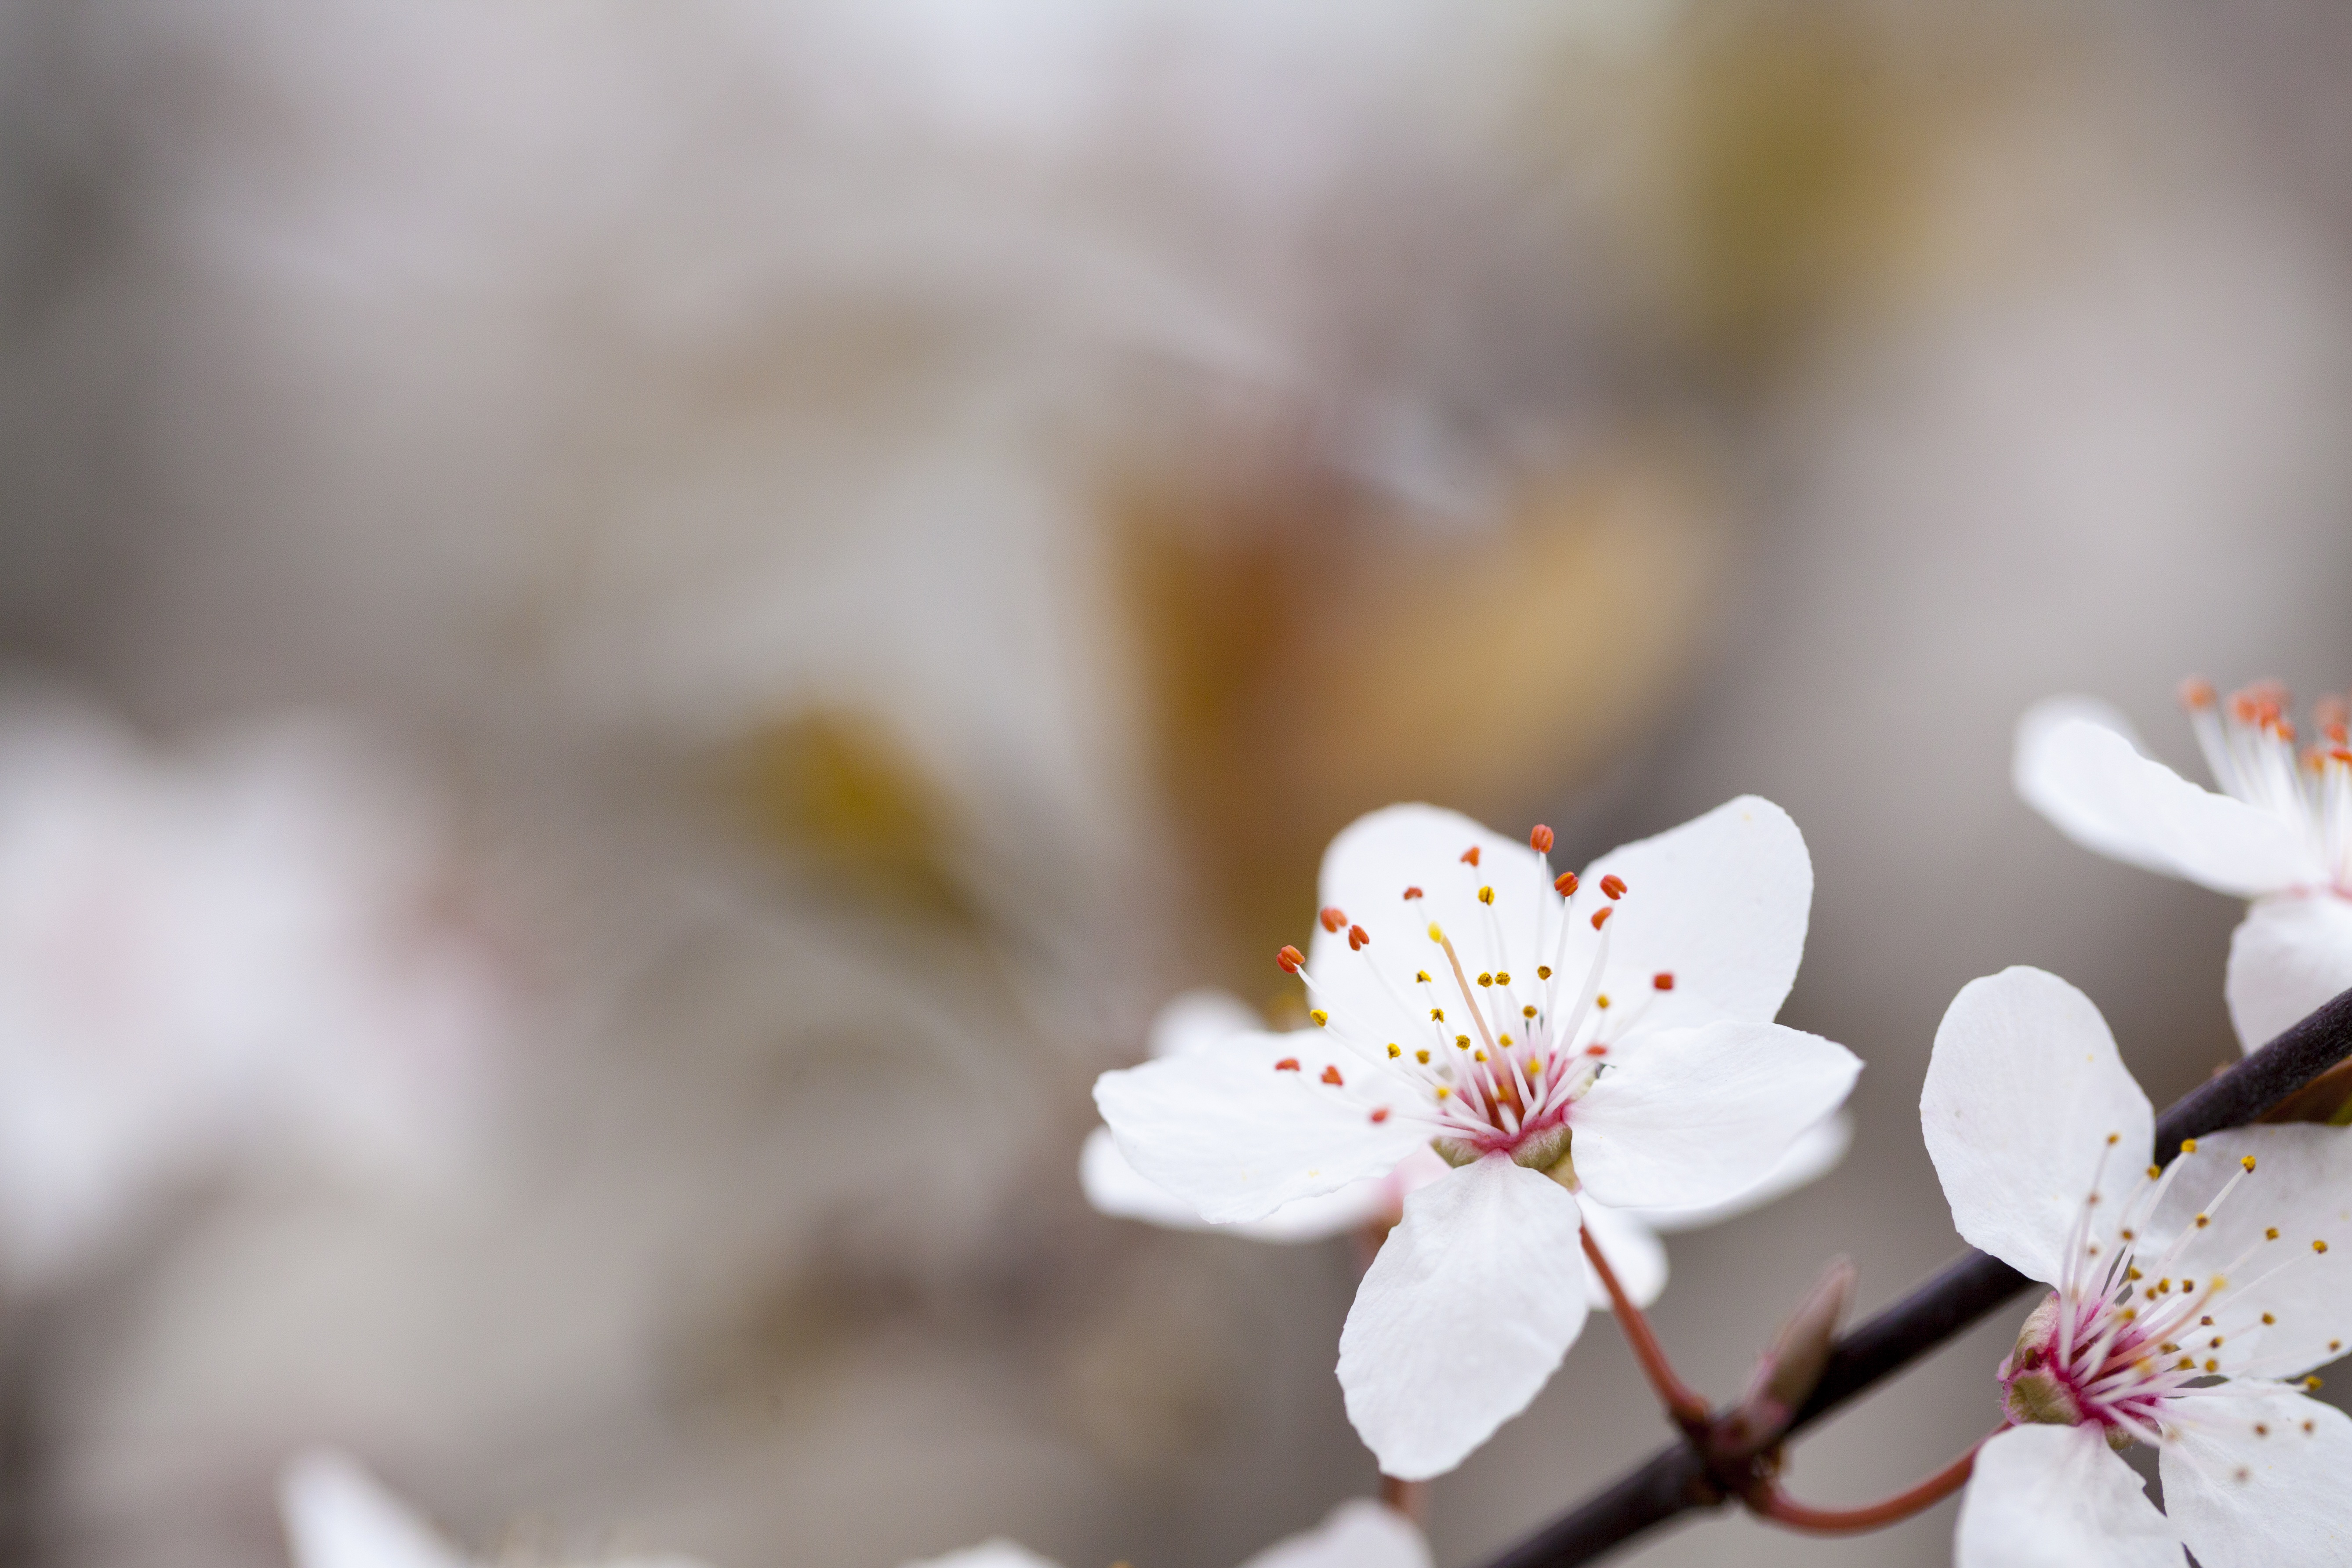
landscape, nature, branch, blossom, plant, white, photography, leaf, flower, petal, spring, flora, season, cherry blossom, white flower, close up, plum, macro photography, plum blossom, flower photography